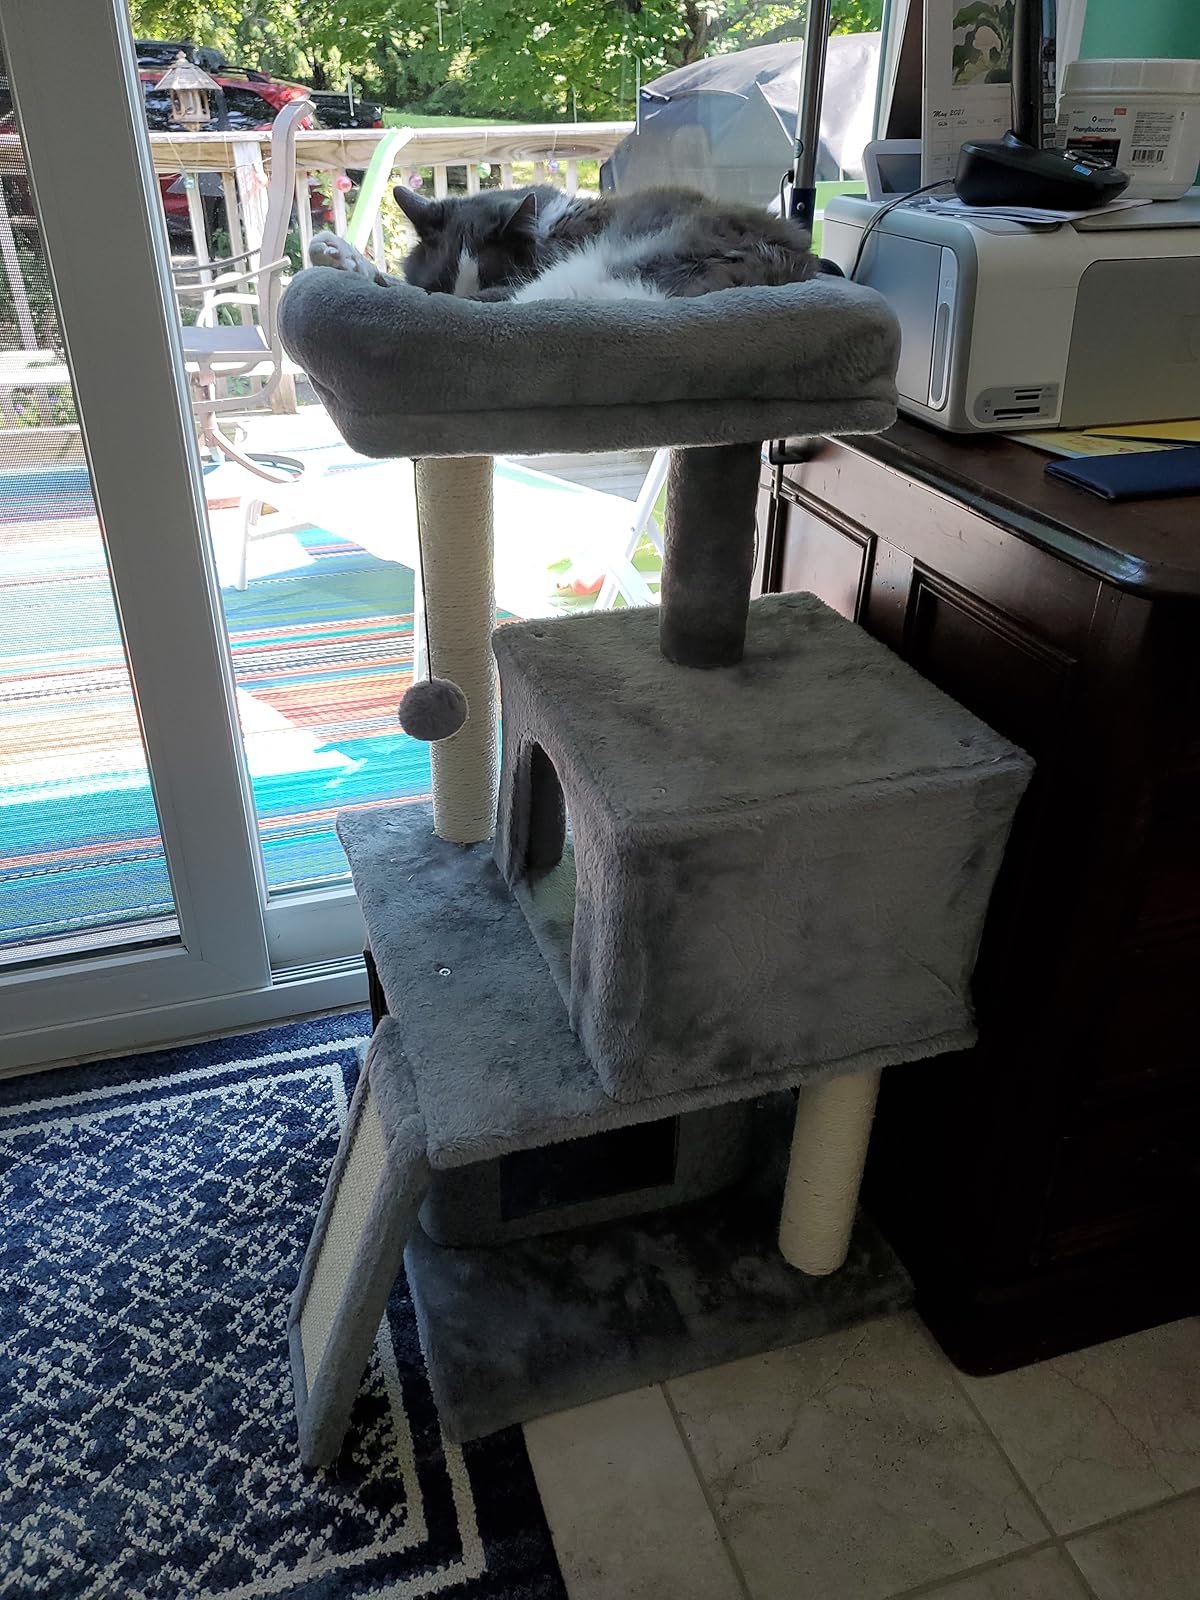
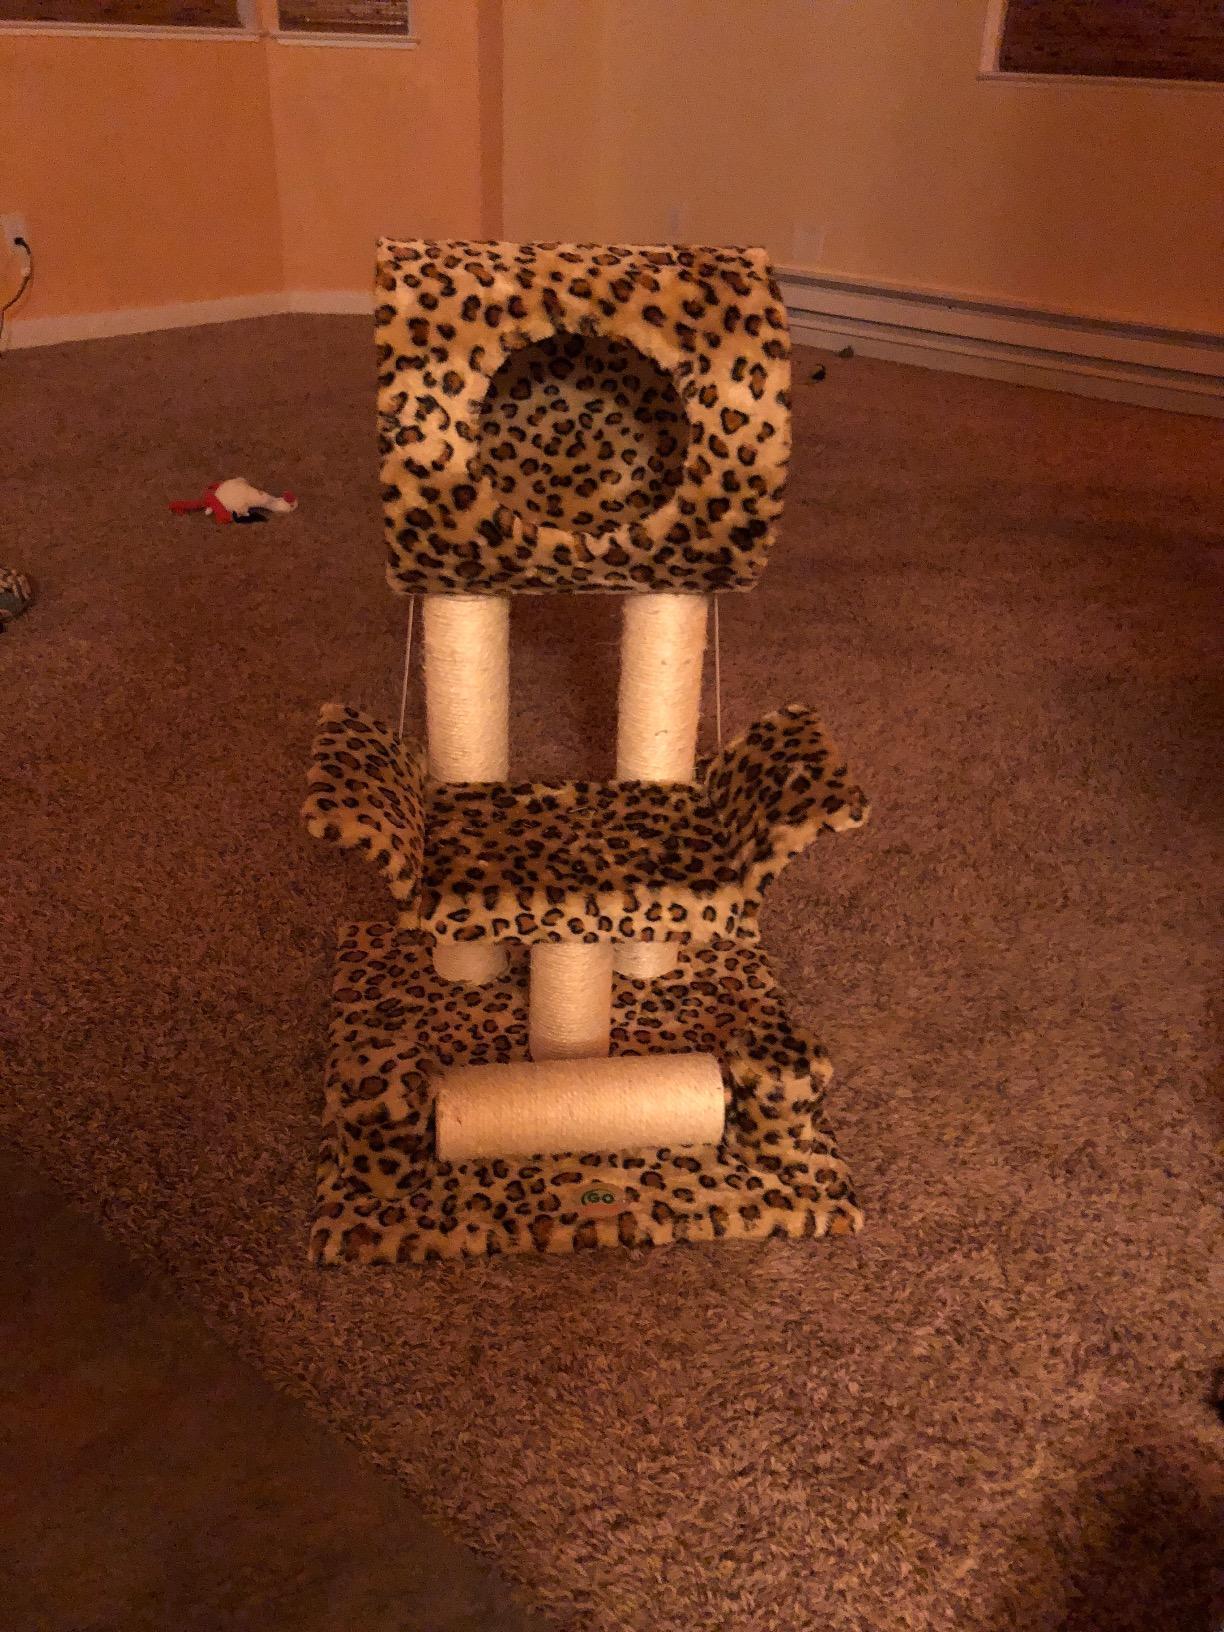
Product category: items_cat tree
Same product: no